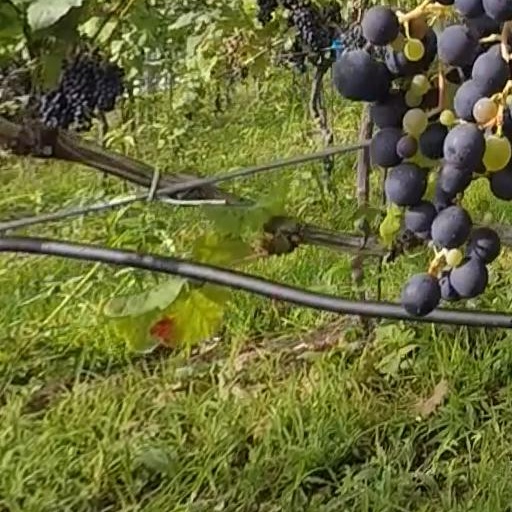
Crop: grape